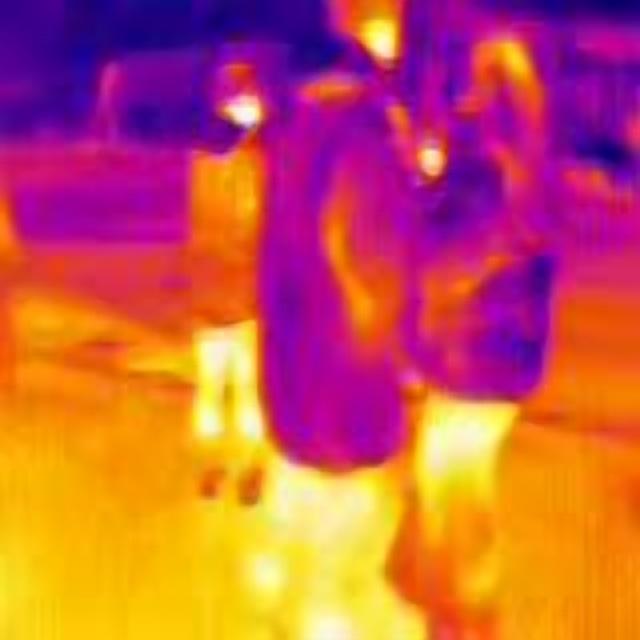
Detected objects:
label: person
label: person
label: person